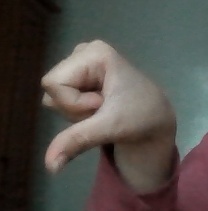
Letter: waw